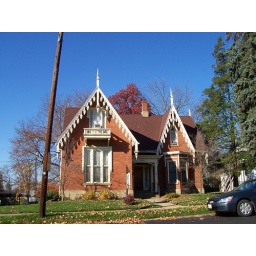
Another gingerbread house in Mount Vernon, Ohio. Next time gotta remember to avoid including the telephone pole.